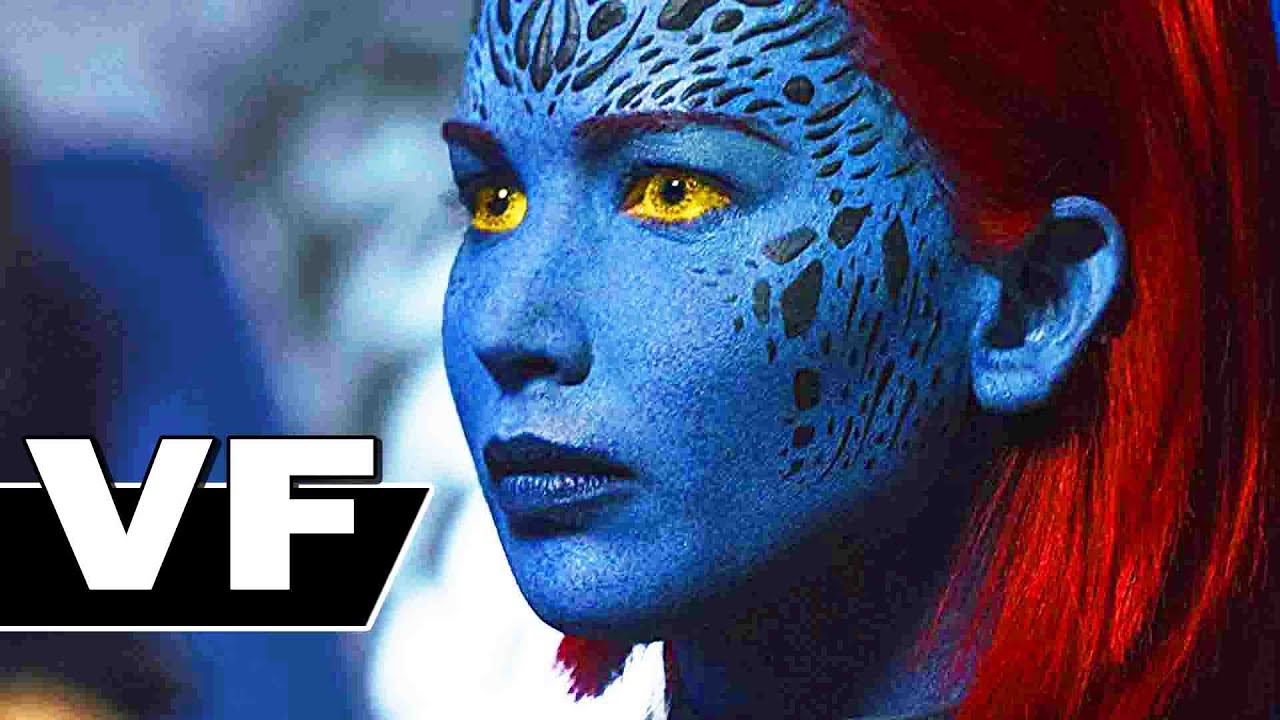
Gender: women